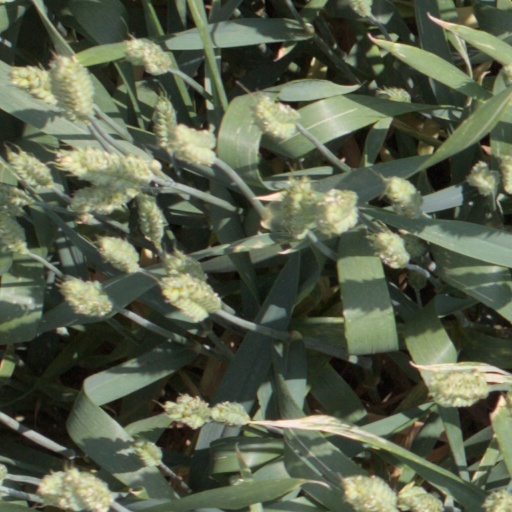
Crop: wheat